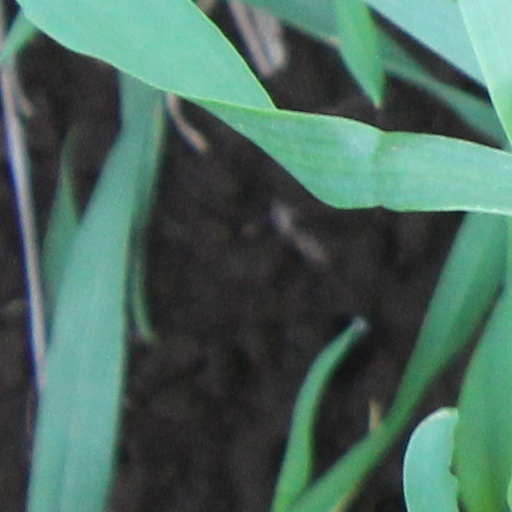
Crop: wheat